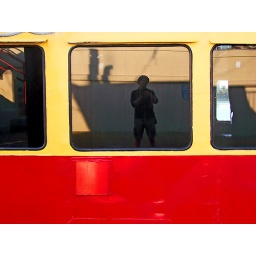
reflected in boat window